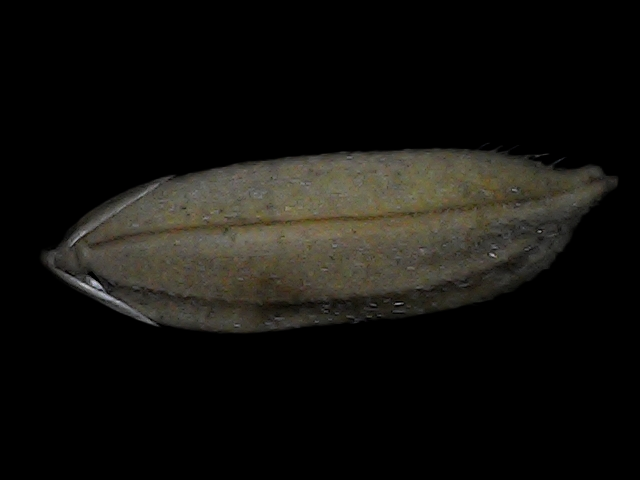
Rice variety: Bd72